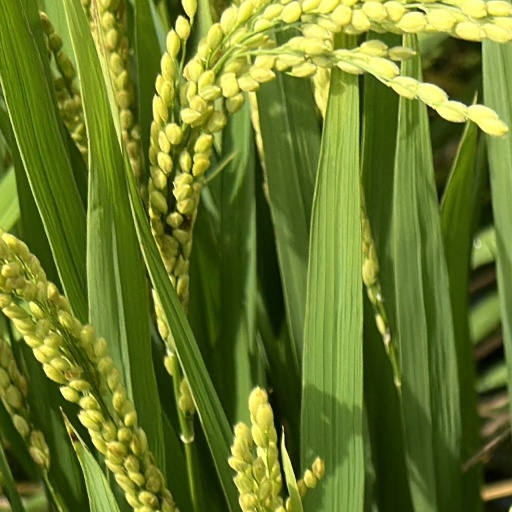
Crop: rice